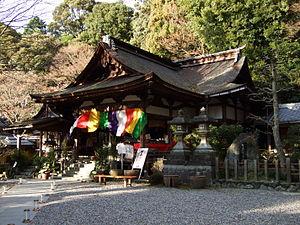
Le pèlerinage Kansai Kannon est un pèlerinage de trente-trois temples bouddhistes dans la région du Kansai au Japon, semblable au pèlerinage de Shikoku. Outre les trente-trois temples officiels, il existe trois temples supplémentaires appelés bangai. L'image principale dans chaque temple est Kannon, connue des Occidentaux comme la déesse de la miséricorde. Il y a cependant une certaine variation entre les images et les pouvoirs qu'elle possède.